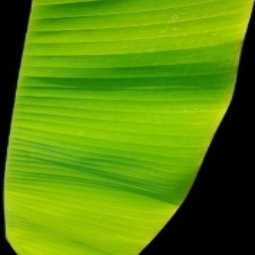
Label: Healthy